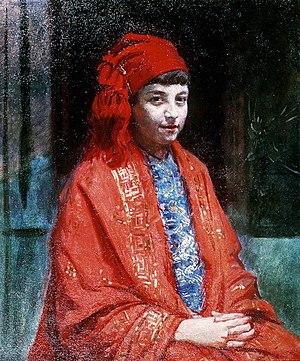
Ivor Williams était un peintre gallois.